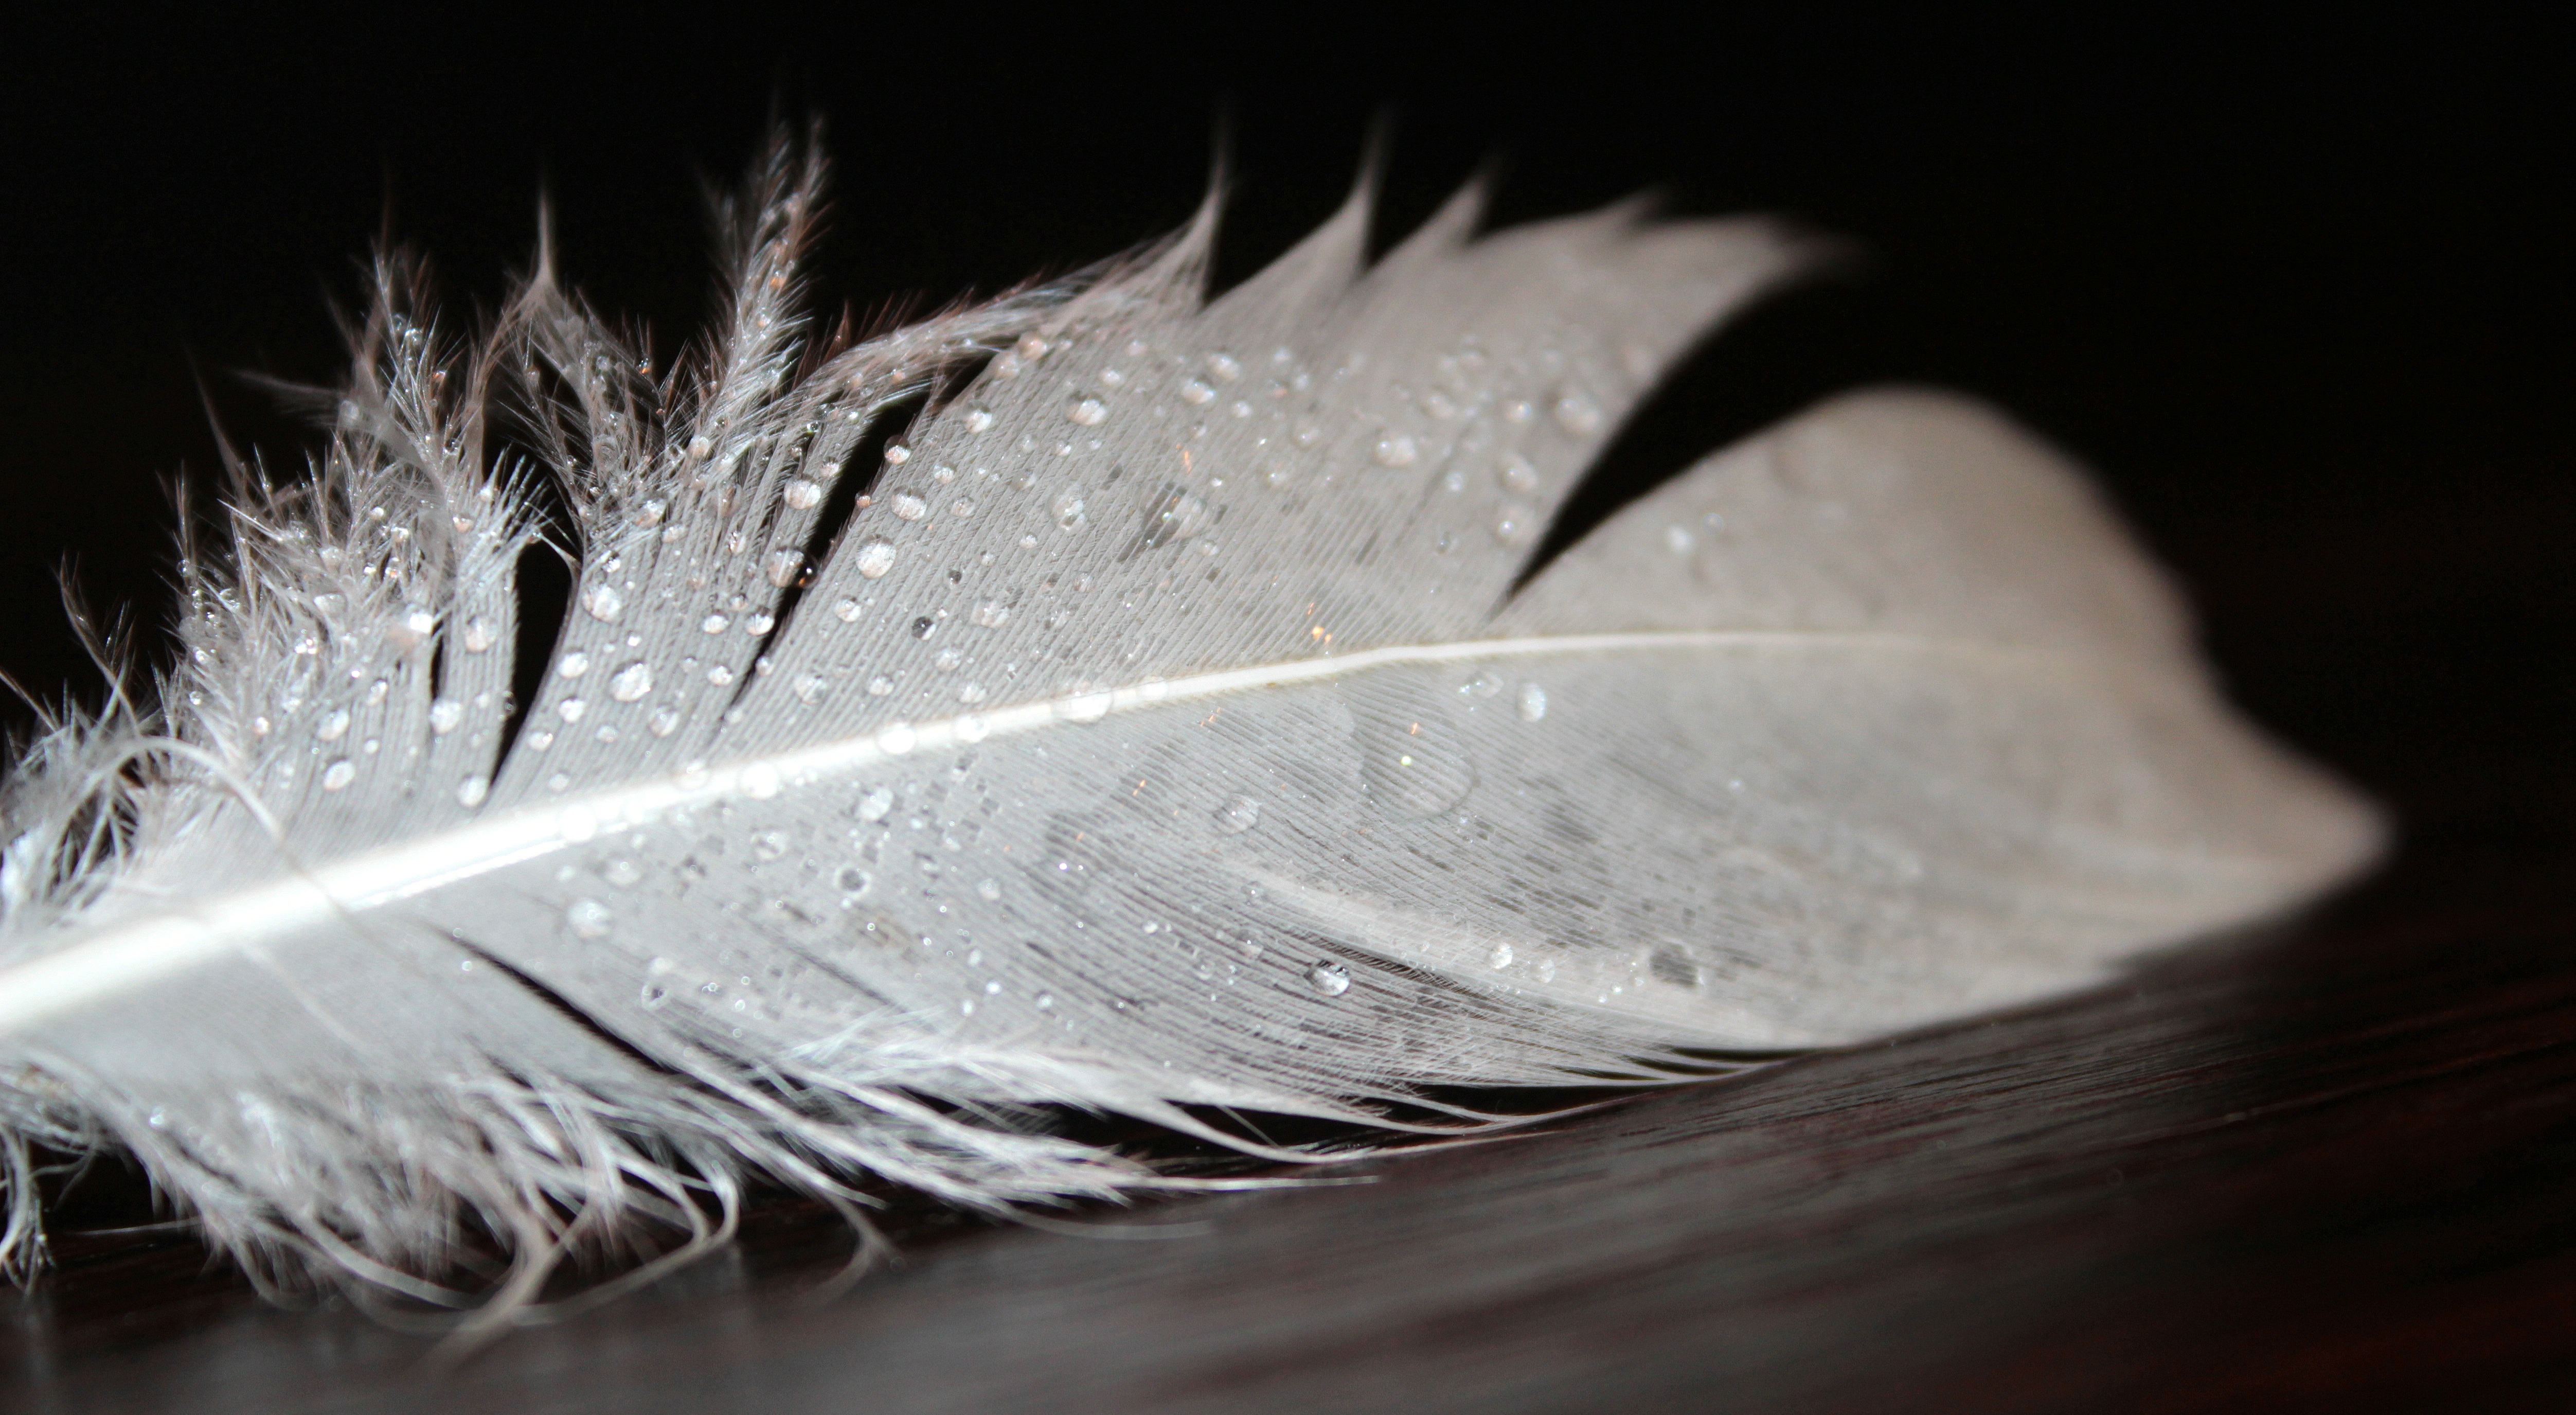
bird, wing, white, spring, fluffy, feather, material, close up, vertebrate, soft, drop of water, filigree, macro photography, bird feather, fluffity, feather fluff, fashion accessory